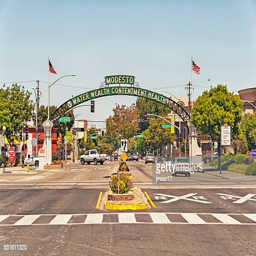
a city welcomes visitors to this city